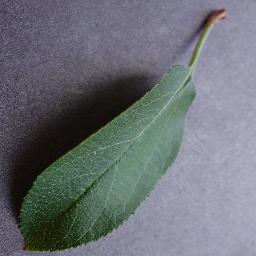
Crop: apple
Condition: healthy